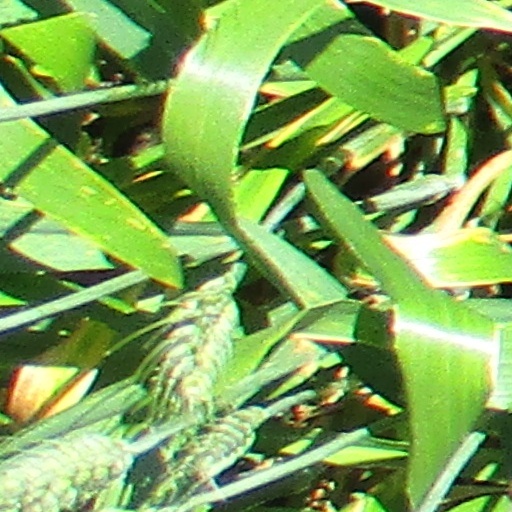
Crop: wheat